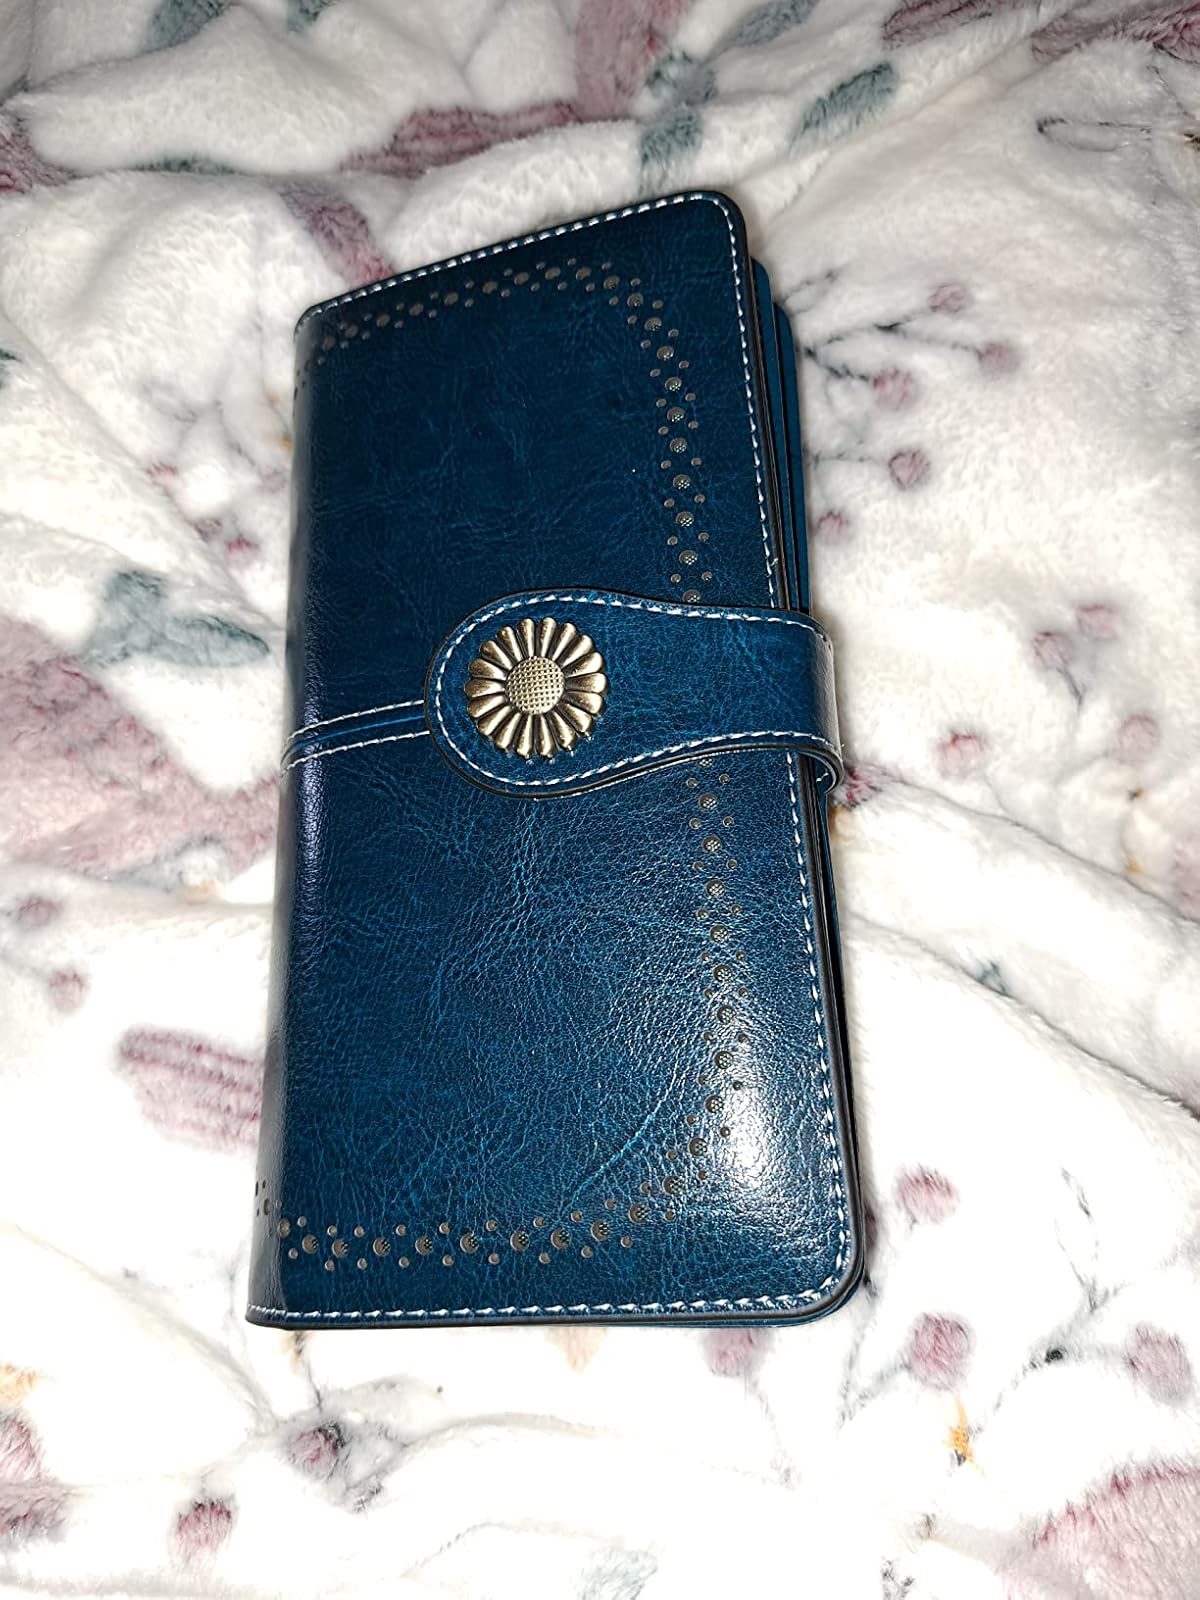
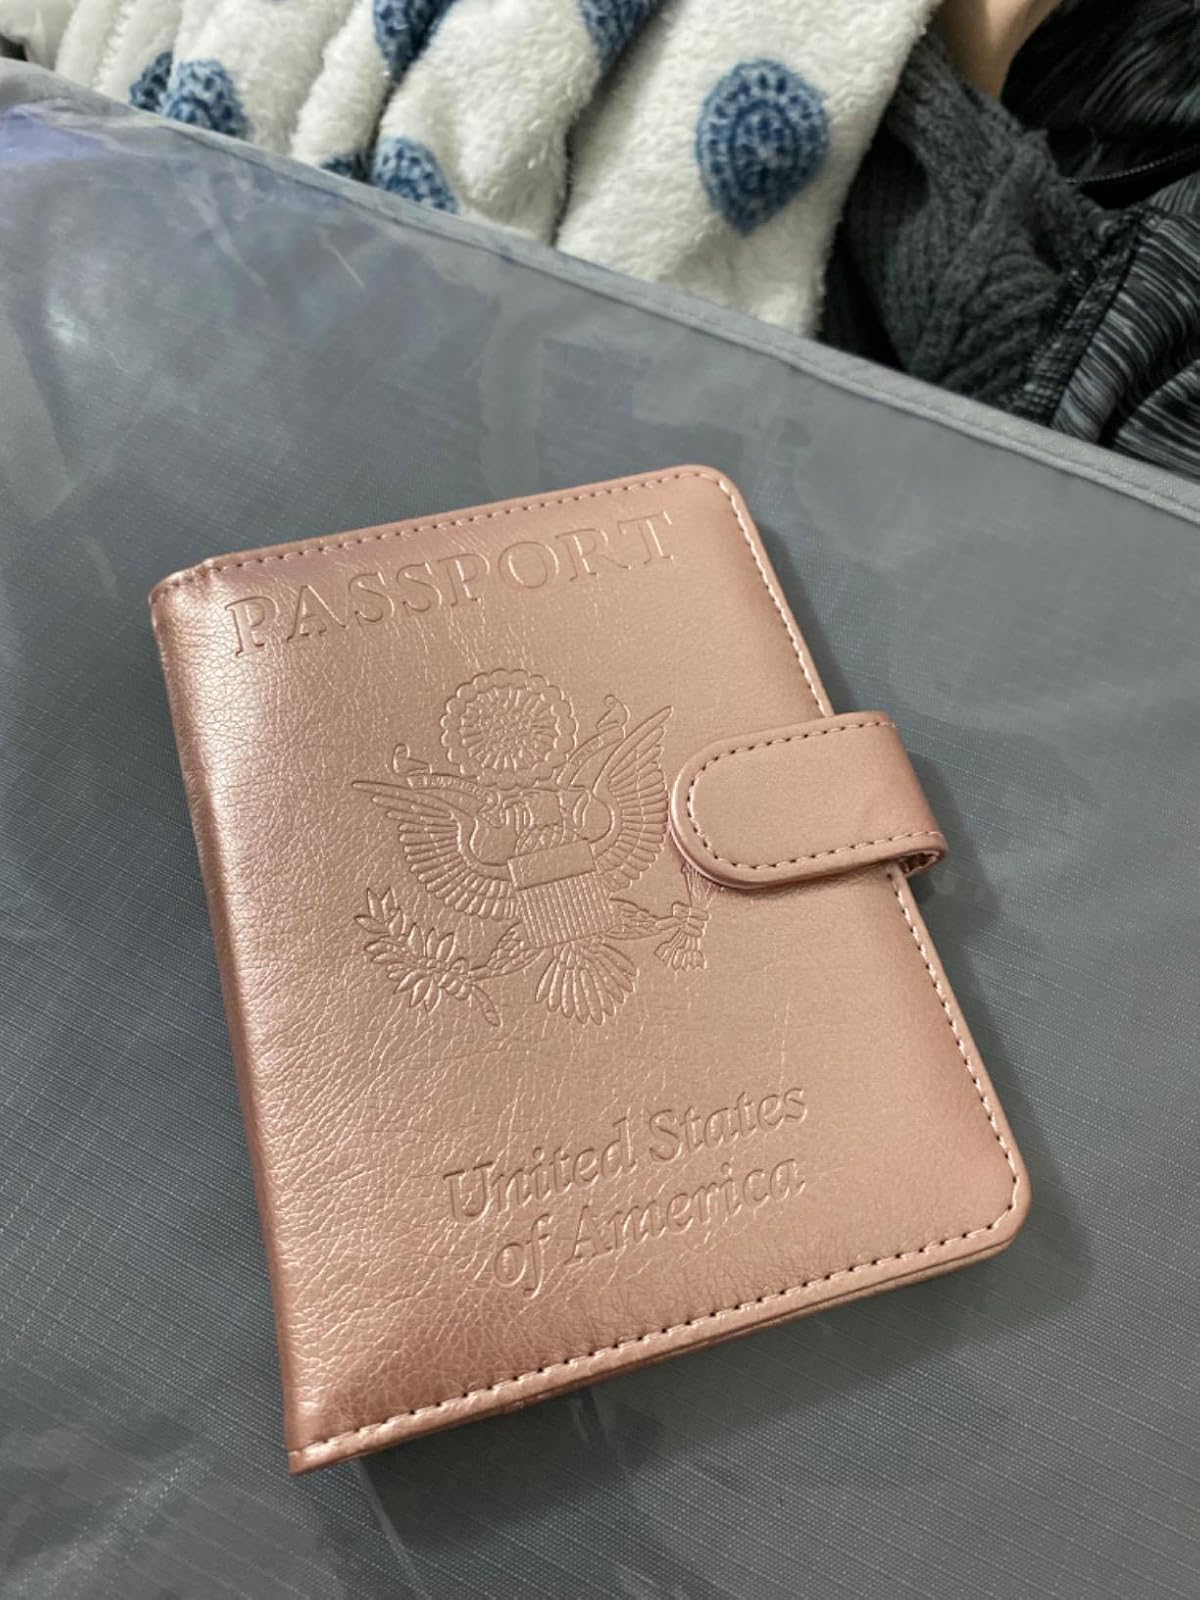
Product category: accessories_wallet
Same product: no